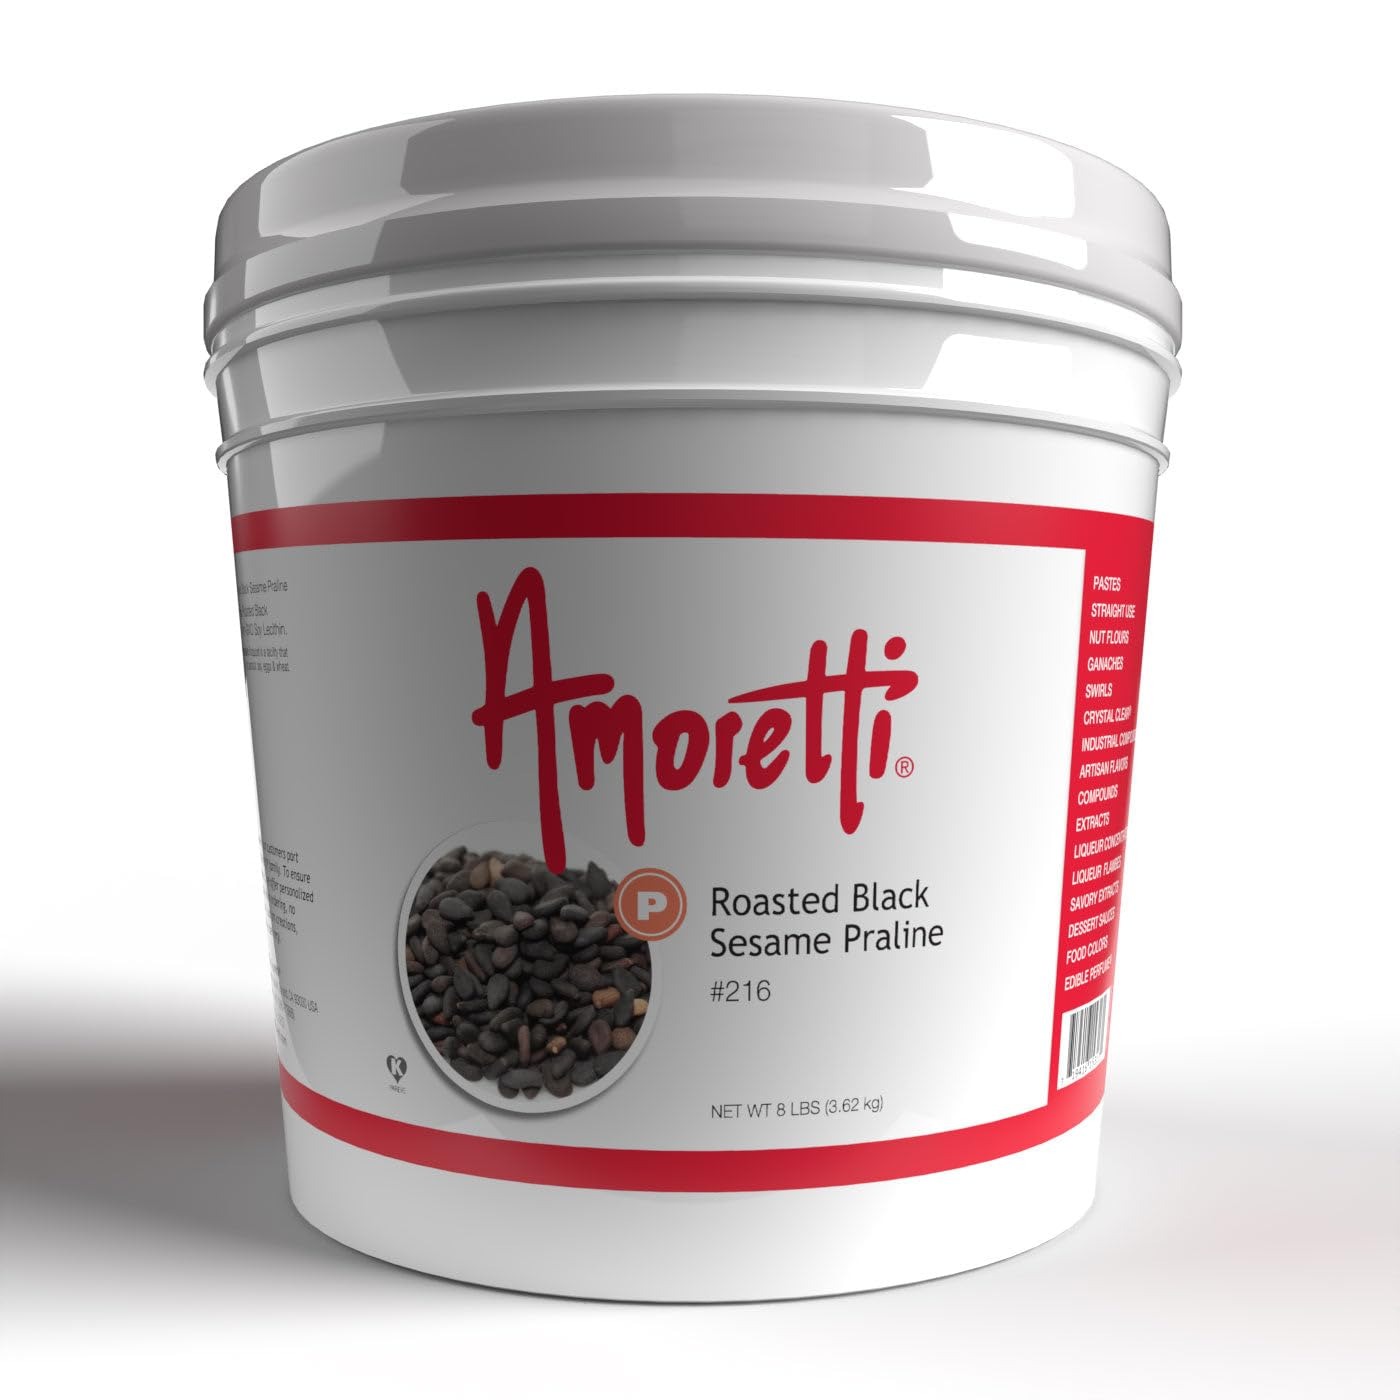
Item Name: Amoretti - Roasted Black Sesame Praline
Bullet Point 1: Amoretti Item #216
Bullet Point 2: Dark roasted seed-based paste
Bullet Point 3: No added sugar
Bullet Point 4: Kosher
Product Description: Amoretti
Value: 128.0
Unit: Ounce

Price: 130.64